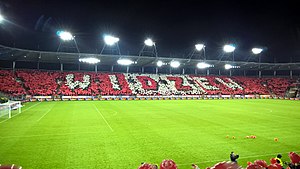
Widzew Łódź
Stadion Ludwika Sobolewskiego
Widzew Łódź er en fodboldklub fra Polen, som har en fin historie i polsk fodbold med flere mesterskaber. I nyeste tid har den dog haft så store økonomiske problemer, at den begyndte forfra som amatørklub i den femtebedste række, hvorfra den i 2016 rykkede op til III Liga.